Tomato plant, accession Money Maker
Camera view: tilt-top (135 deg); turntable rotation: 180 degrees
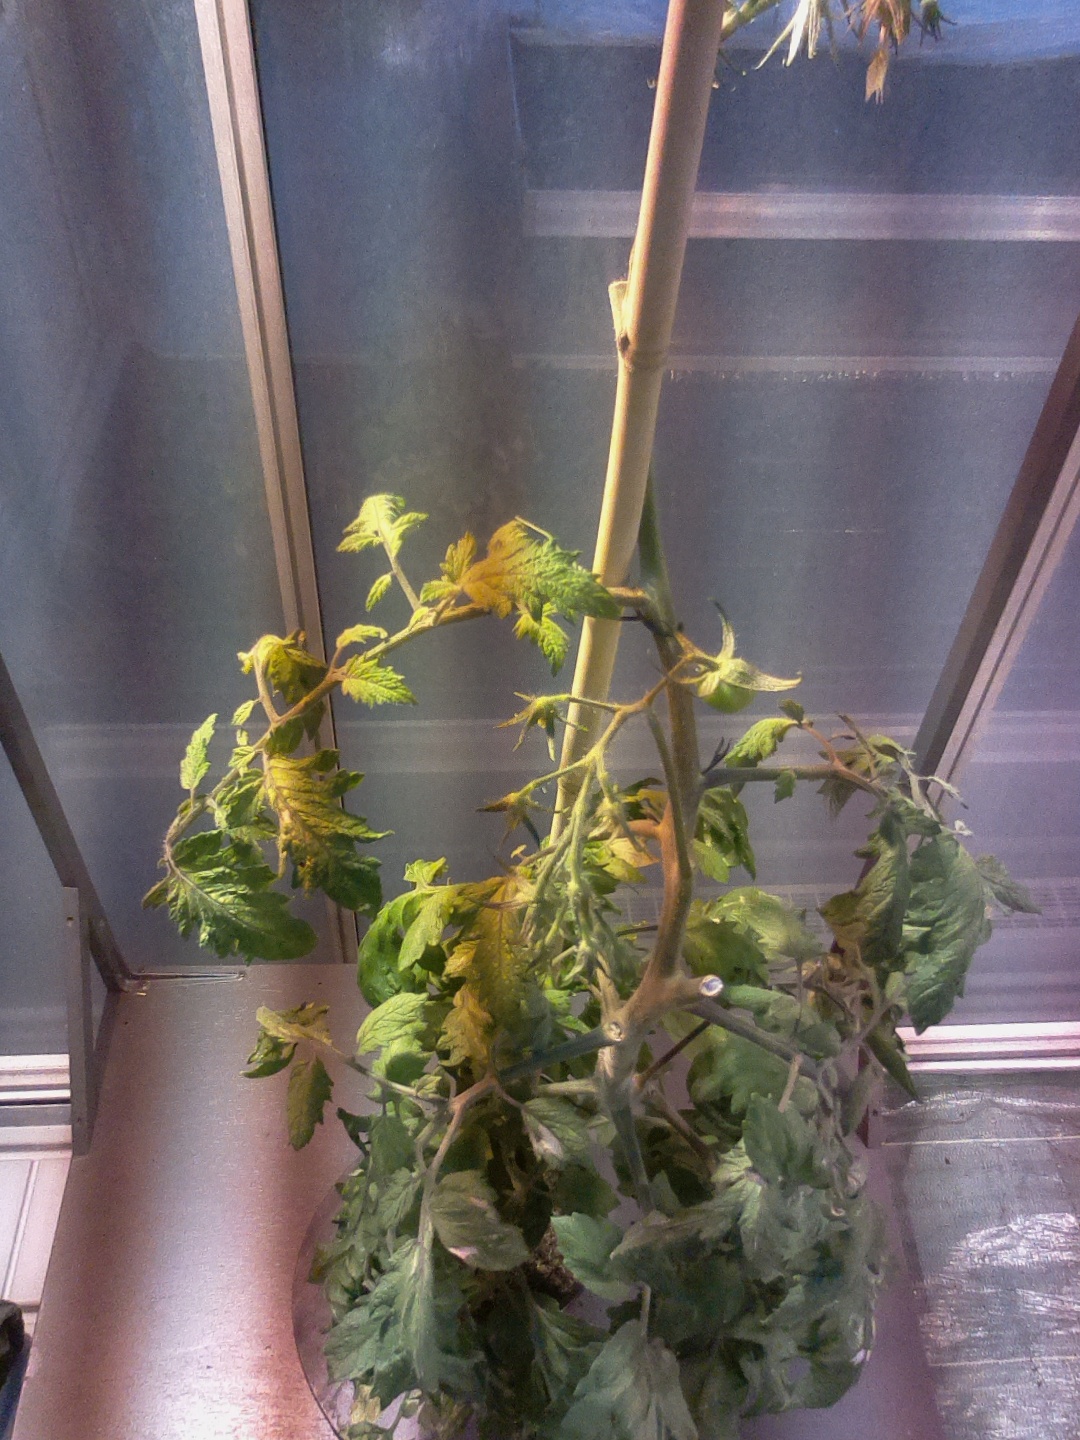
BBCH growth stage 75: 50%-60% of final fruit size